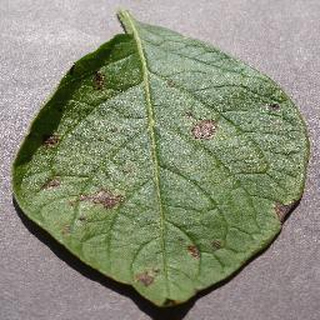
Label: potato_early_blight